Emiliano Zapata

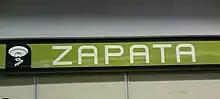
Zapata metro station in Mexico City. The icon shows a stylized, eyeless Zapata.

Eliminating Zapata was a top priority for President Carranza. Carranza was unwilling to compromise with domestic foes and wanted to demonstrate to Mexican elites and to American interests that Carranza was the "only viable alternative to both anarchy and radicalism." In mid-March 1919, General Pablo González ordered his subordinate Jesús Guajardo to begin operations against the Zapatistas in the mountains around Huautla. But when González later discovered Guajardo carousing in a "cantina", he had him arrested, and a public scandal ensued.